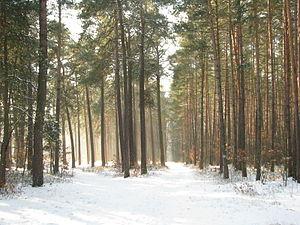
Pabianice est une ville, située dans le powiat de Pabianice, dans la voïvodie de Łódź, dans la partie centrale de la Pologne.